Sandon Dock

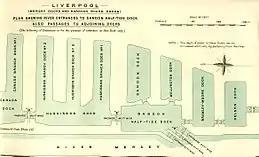
British Empire Dockyards and Ports, 1909

It was designed by Jesse Hartley and opened in 1851. Originally the dock basin was considerably larger and consisted of six graving docks to the north.